Surinaamse Brouwerij

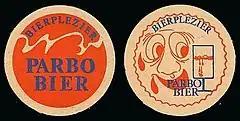
Parbo Bier beermat, circa 1975

In the past, the brewery used the Dutch rhyming advertising slogan "Bierplezier: Parbo Bier" (Beer pleasure: Parbo Beer). Present day slogans are in Sranantongo: "Tru Sranan Prisiri" (Real Surinamese Pleasure) and "Parbo Biri: dat n'a biri" (Parbo Beer: that's the beer).